Ghostlop

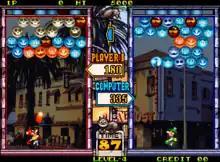
Gameplay screenshot from the released beta build

"Ghostlop" is a falling block puzzle game reminiscent of "Drop Off" and "Puzzle Bobble", where players take control of ghost hunters Bruce (P1) and McCoy (P2) with the main objective of evicting as many ghosts as possible from the playfield with a single ball by using the walls and/or their respective character to ricochet the ball back at the ghosts to eliminate them before the timer runs out and the current round ends. Failing in catching the ball from rebound after touching the floor results in a stack of random colored ghosts rapidly descending from the top and once all the ghosts reach the bottom, the game is over as a result unless players insert more credits into the arcade machine to continue playing. The game offers a single-player campaign mode where one player assume the role of either Bruce or McCoy to hunt and evict mischievous ghosts across multiple locations, as well as a versus mode where players compete for the highest score.